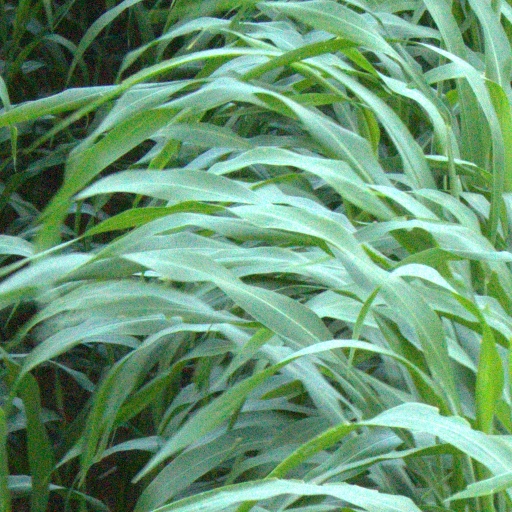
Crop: sorghum